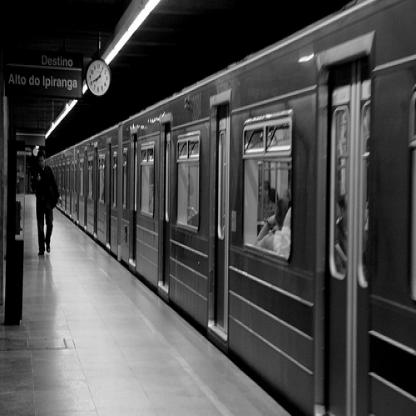
Scene: Indoor